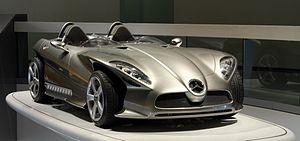
Le prototype Mercedes-Benz F400 «
Les voitures de tourisme Mercedes-Benz font partie de la division Mercedes-Benz Cars et de Daimler.